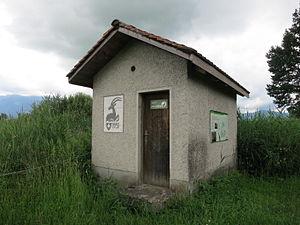
Cet article recense les zones humides de Suisse concernées par la convention de Ramsar.